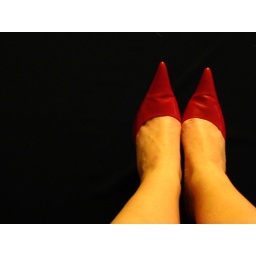
18/365 - girl in red stilettos